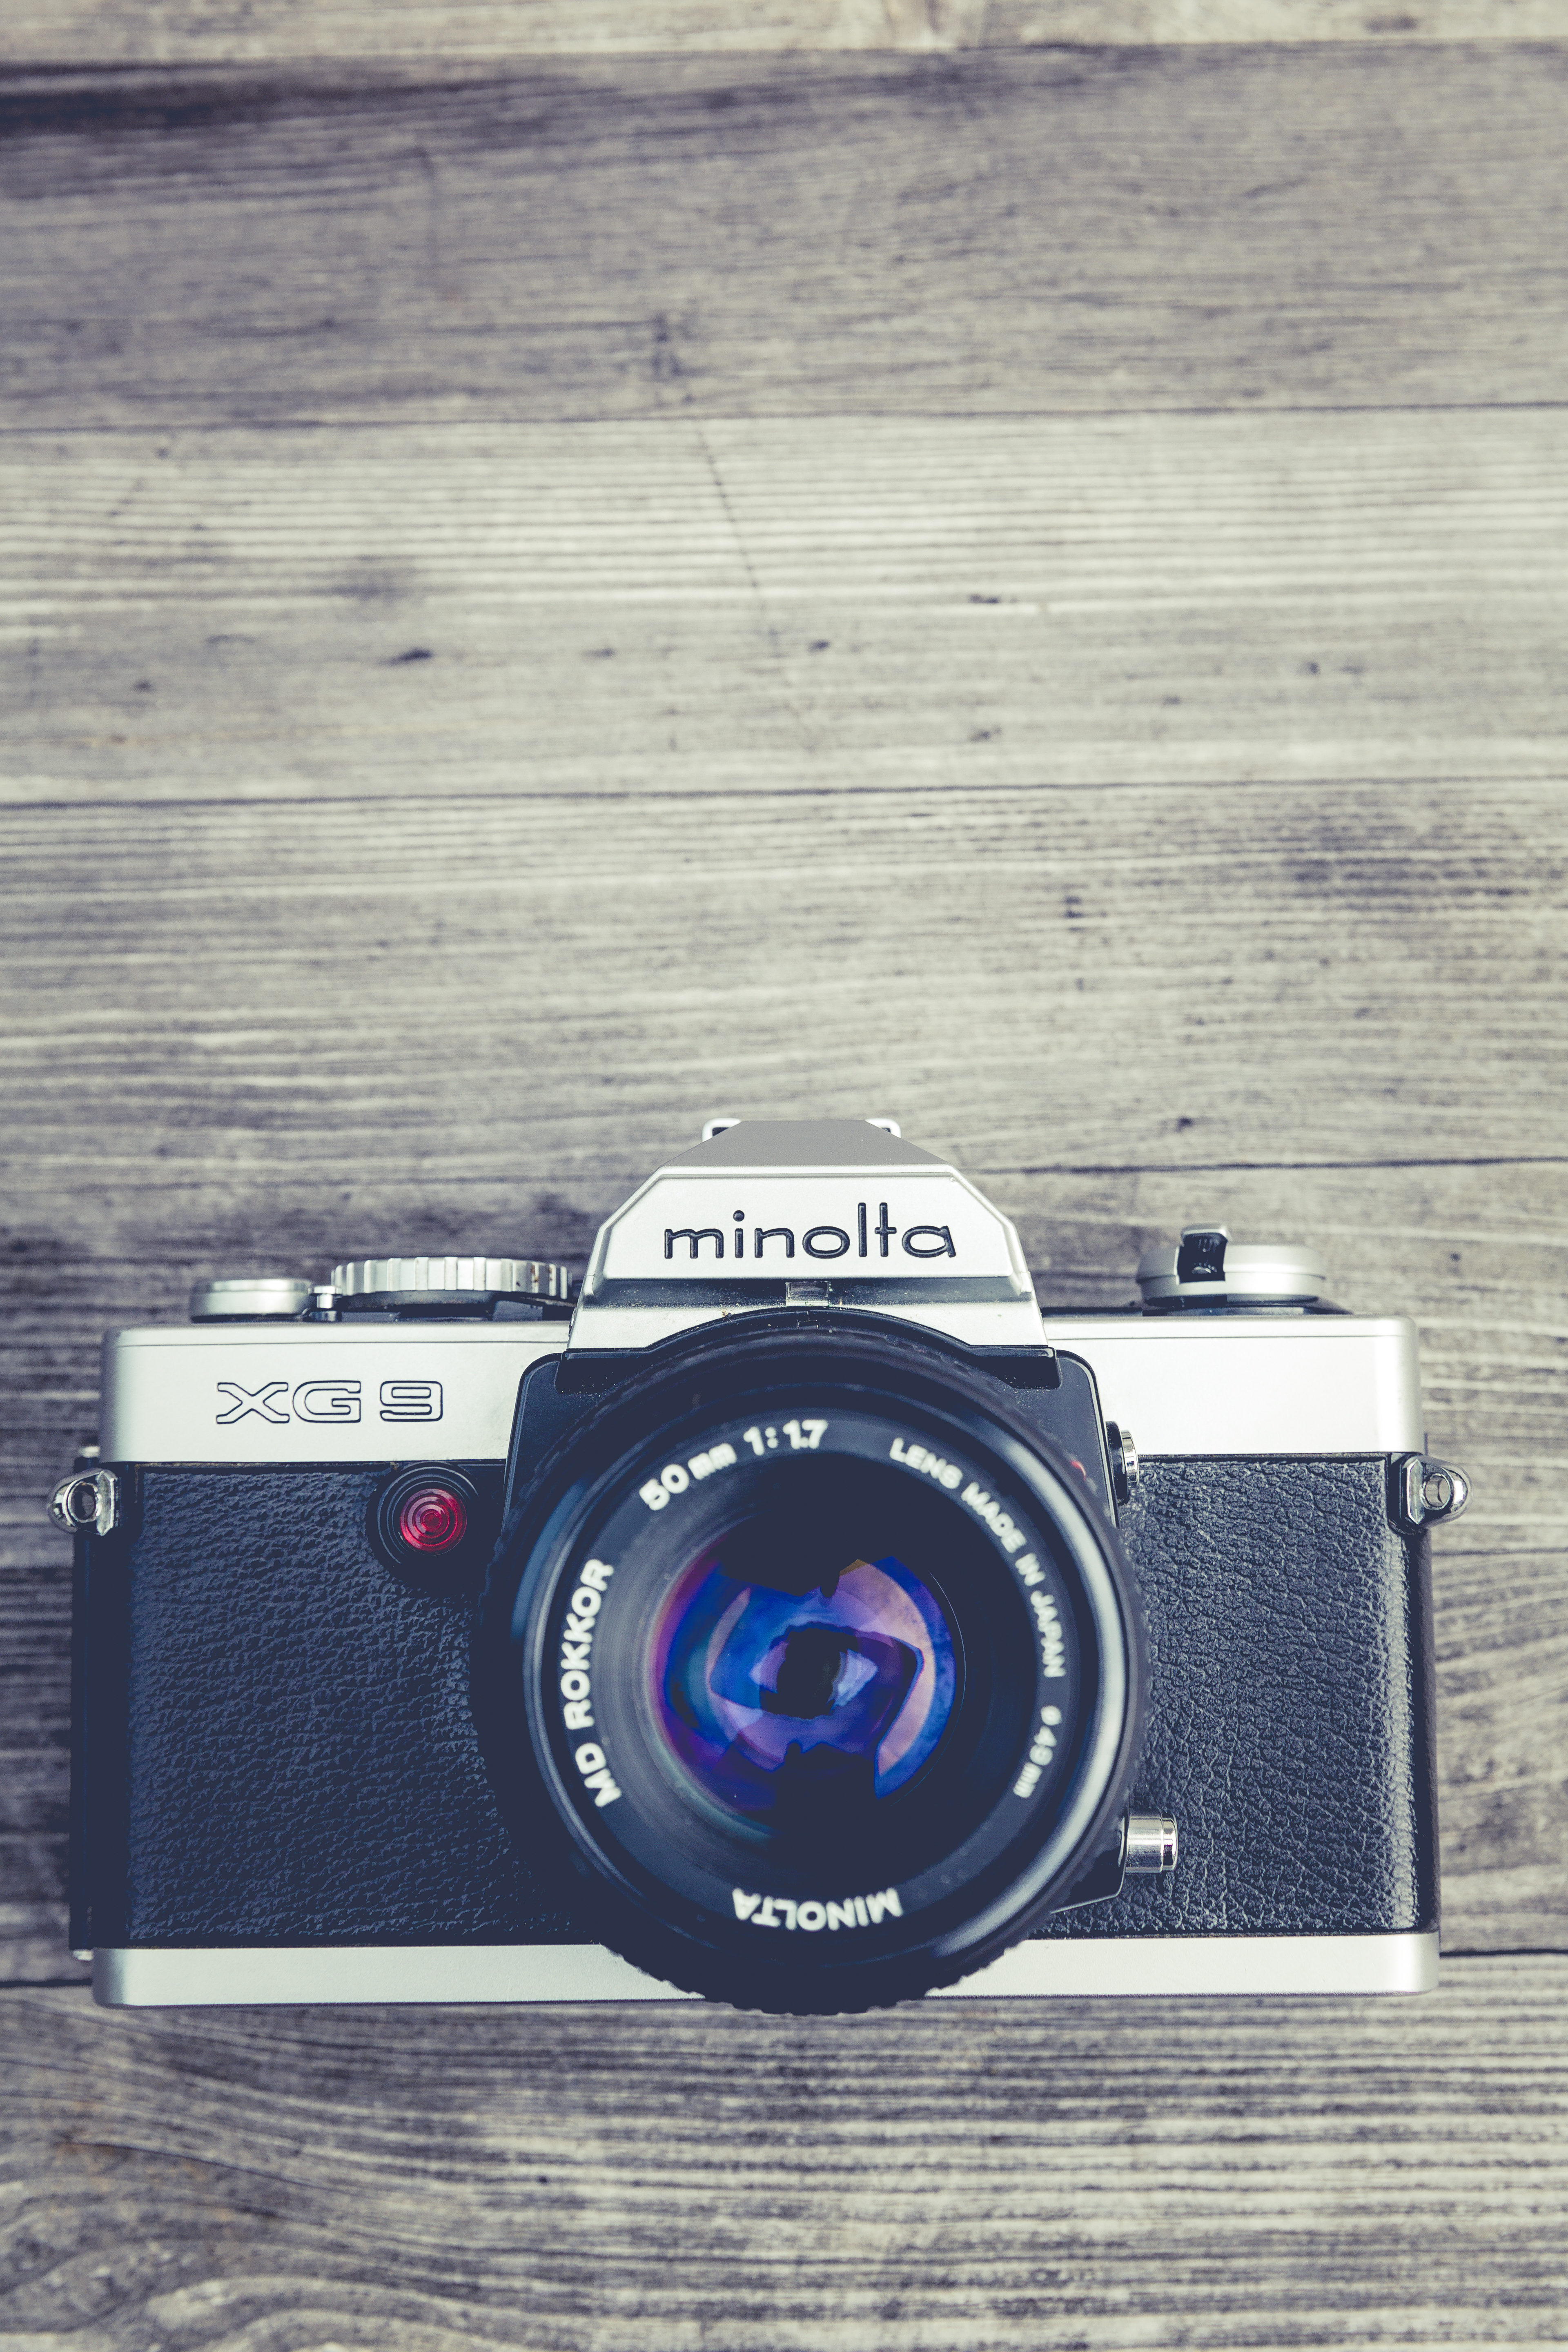
camera, photography, slr, lens, blue, digital camera, classic, minolta, cameras optics